Agriculture in ancient Rome

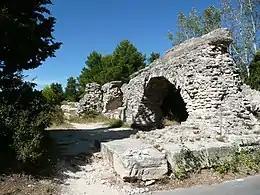
Arles aqueduct at the Barbegal mills

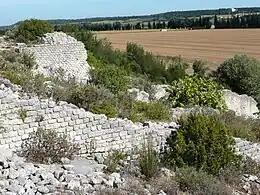
Part-reconstructed mills below rock-cut channel, Barbegal

The Romans improved crop growing by irrigating plants using aqueducts to transport water. Mechanical devices aided agriculture and the production of food. Extensive sets of mills existed in Gaul and Rome at an early date to grind wheat into flour. The most impressive extant remains occur at Barbegal in southern France, near Arles. Sixteen overshot water wheels arranged in two columns were fed by the main aqueduct to Arles, the outflow from one being the supply to the next one down in the series. The mills apparently operated from the end of the 1st century AD until about the end of the 3rd century. The capacity of the mills has been estimated at 4.5 tons of flour per day, sufficient to supply enough bread for the 12,500 inhabitants occupying the town of Arelate at that time.